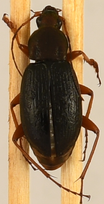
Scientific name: Chlaenius aestivus
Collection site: Smithsonian Environmental Research Center NEON (SERC), plot SERC_001